Smith-Thaxter-Merrifield House

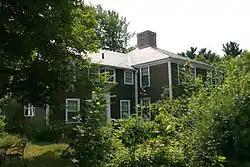

The Smith-Thaxter-Merrifield House is an historic house at 158 Holden Street in Worcester, Massachusetts. Built c. 1741 and probably altered in the late 18th century, it is one of the oldest houses in the city, and has only undergone minimal alteration. It is also a rare local example of a hip-roof central-chimney house. It was listed on the National Register of Historic Places in 1980.